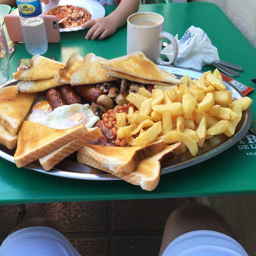
boxer shared a picture of type of dish last year